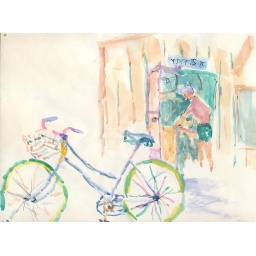
Dr Bi repairs another bike  at home in his shop